Answer in natural language. Considering the relative positions, is Doorway (marked C) above or below brown wooden dresser with three drawers (marked A)? Choose between the following options: above or below
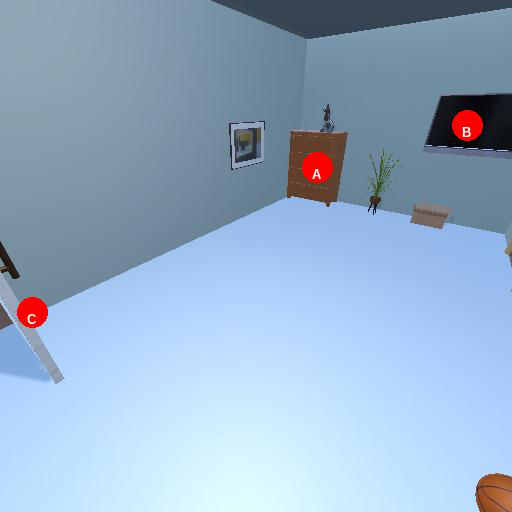
<answer>below</answer>